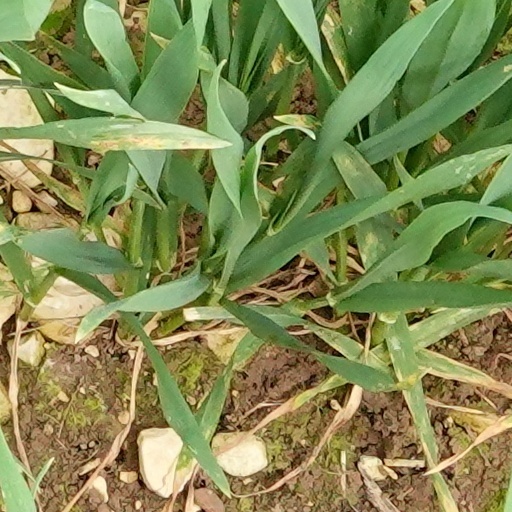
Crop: wheat